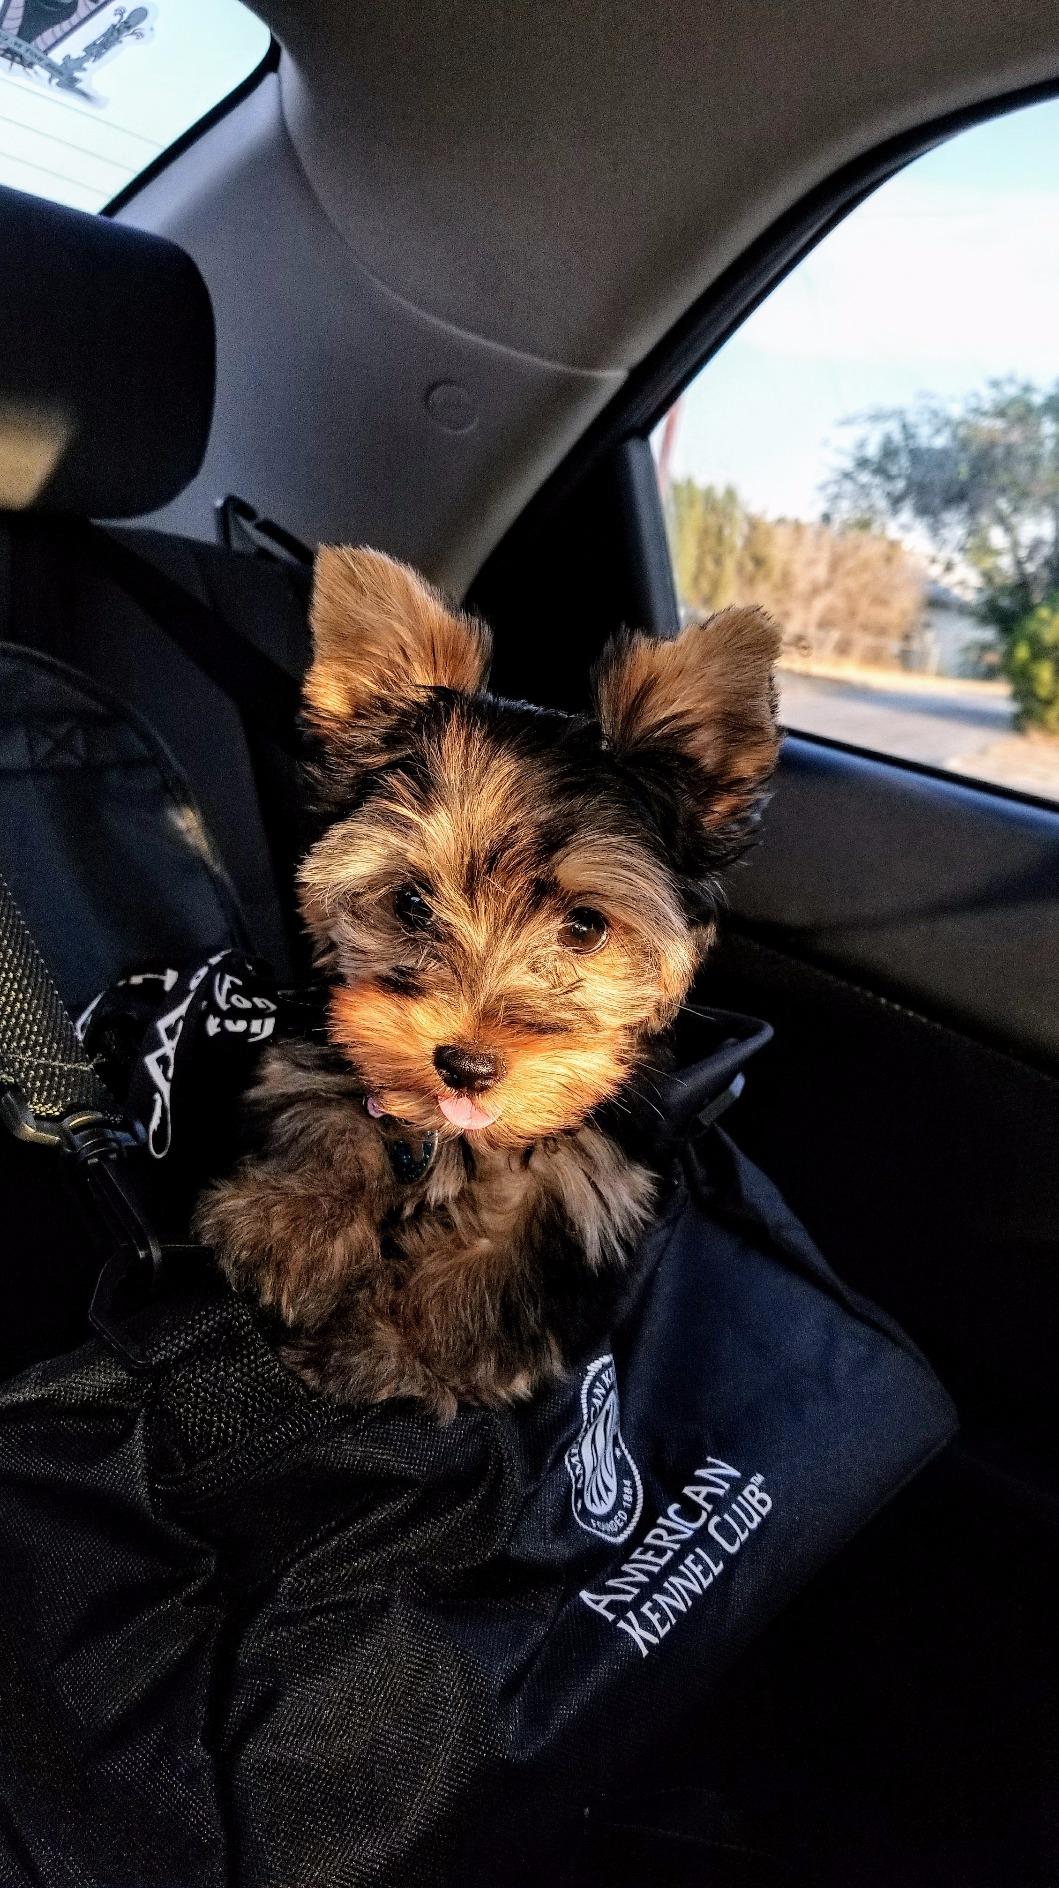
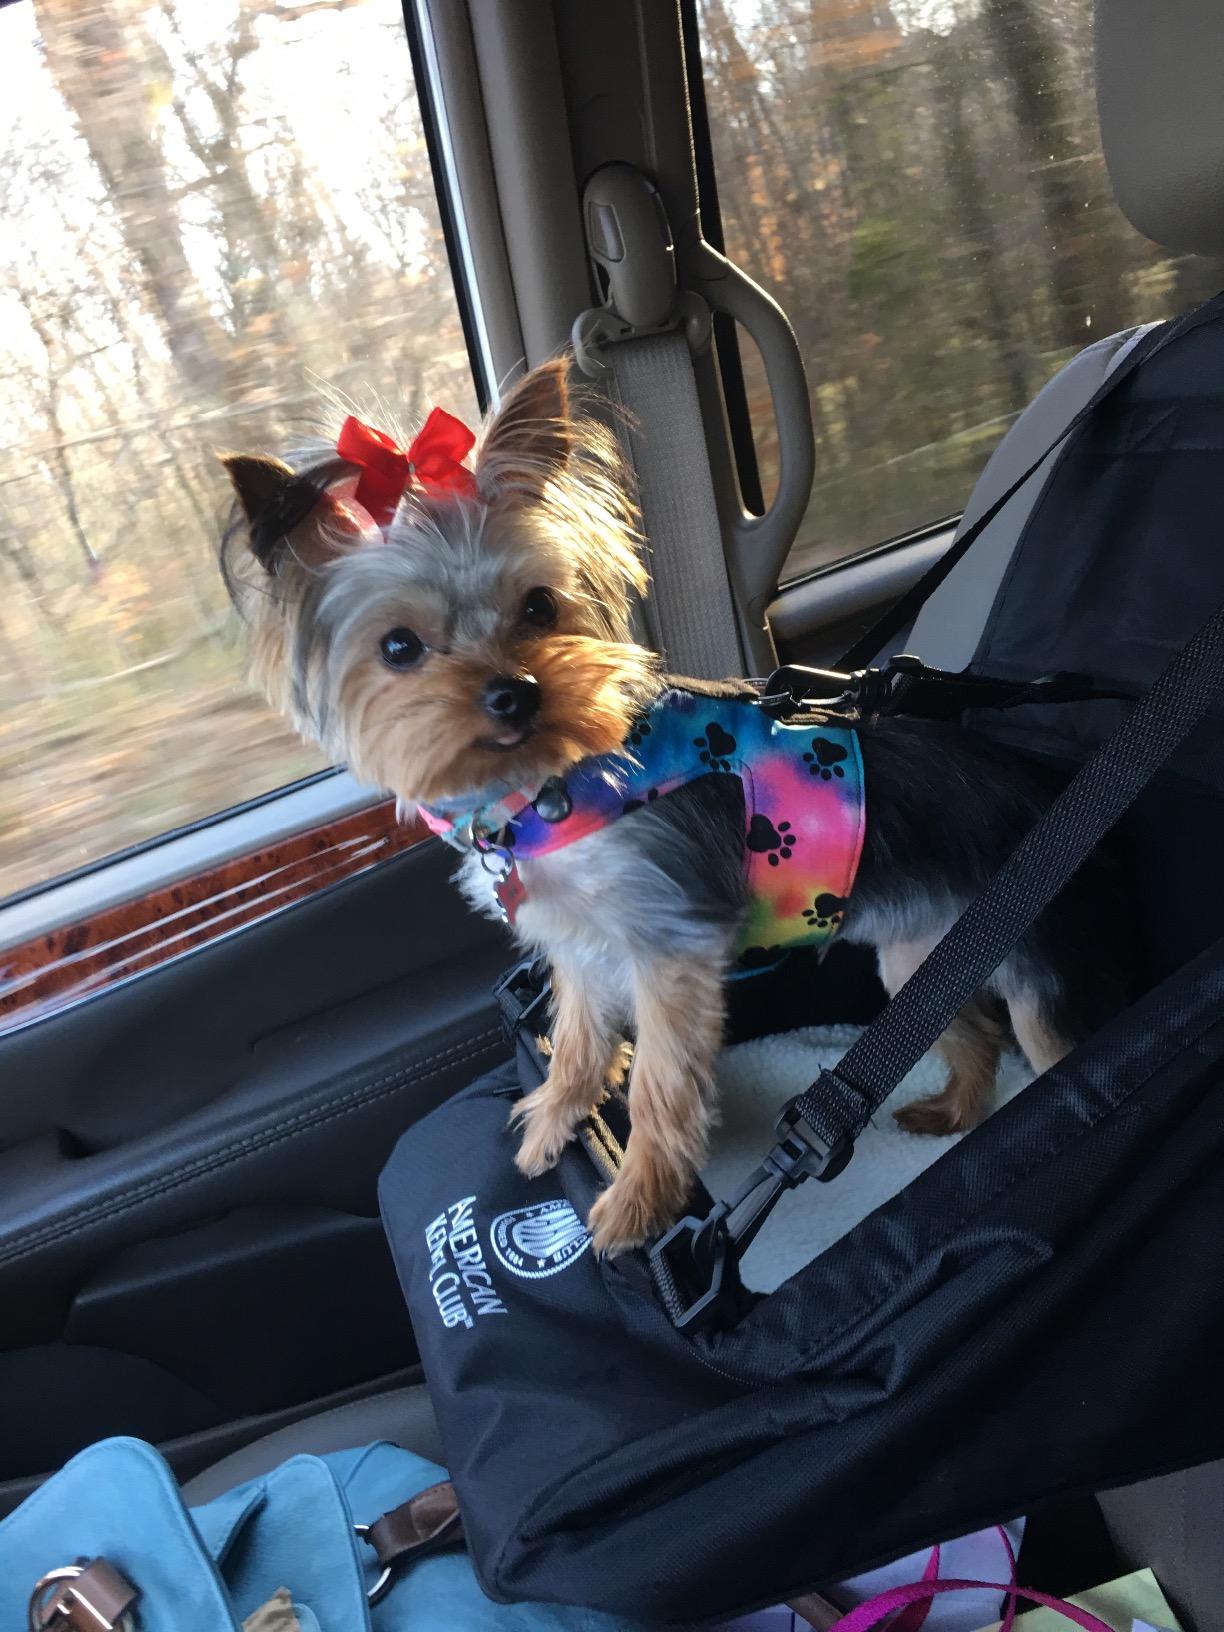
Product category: items_kennel
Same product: yes